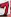
Number: 7